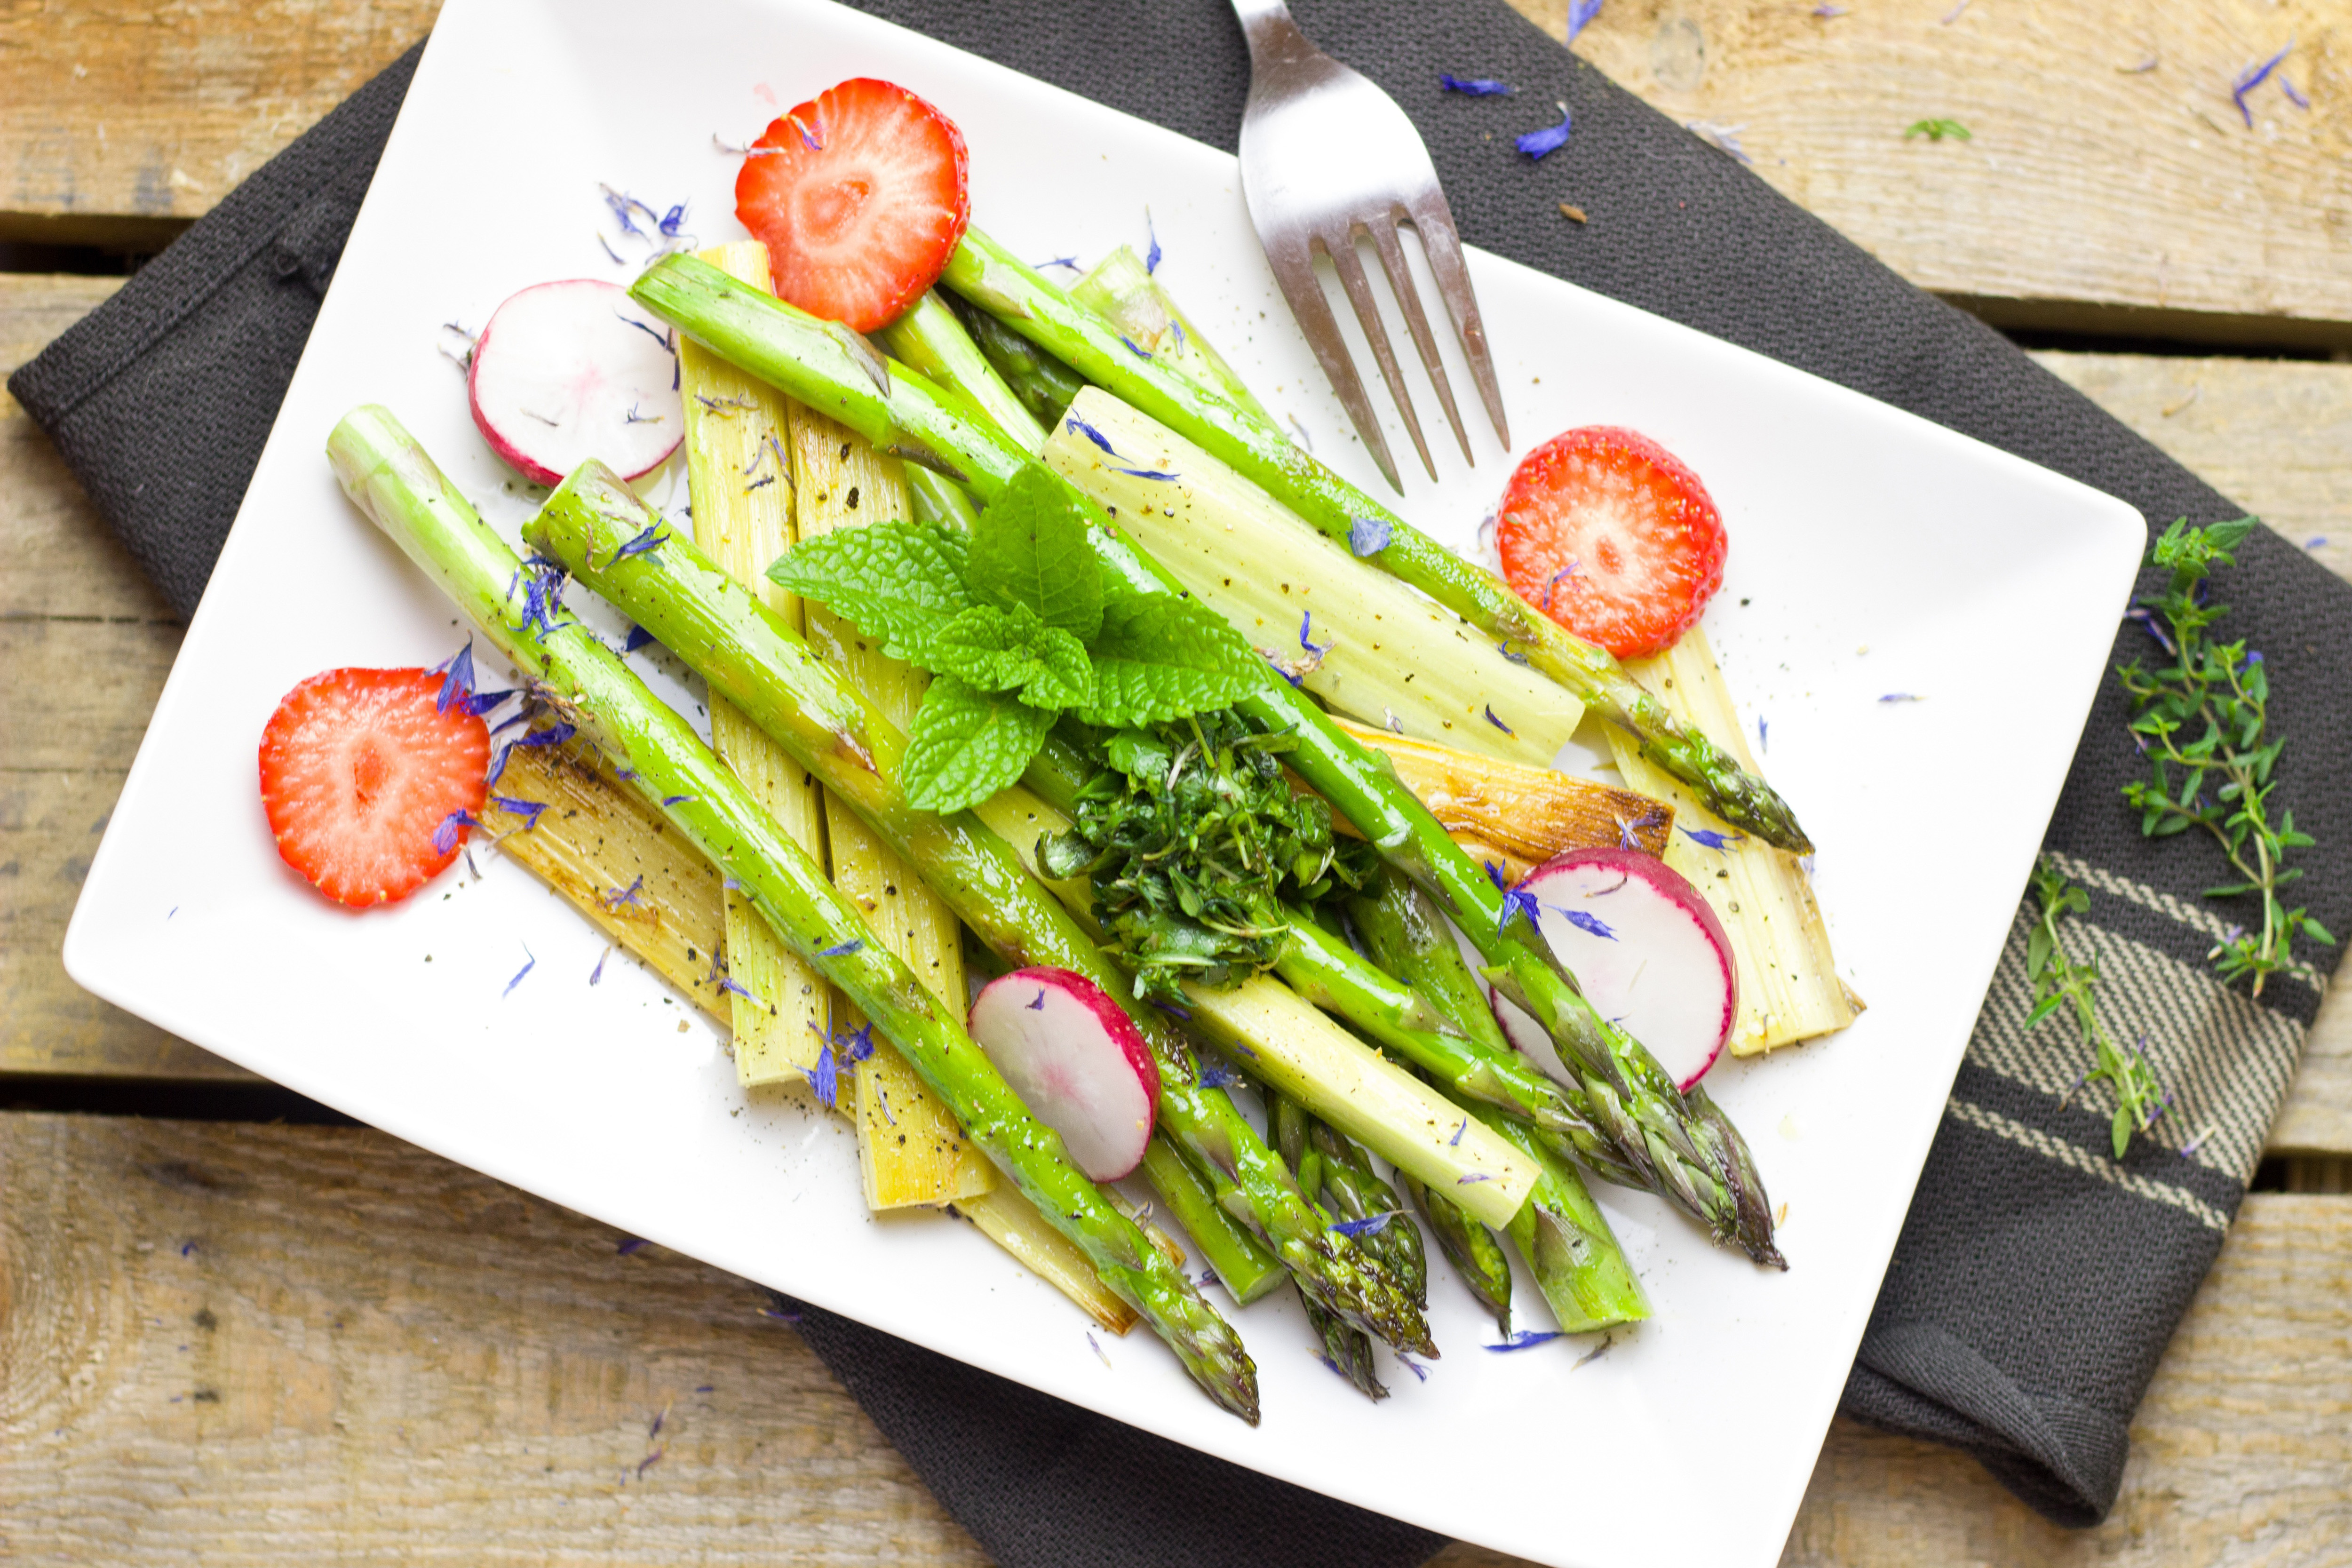
asparagus, food, vegetable, dish, cuisine, ingredient, produce, vegetarian food, leaf vegetable, recipe, plant, Celtuce, vegan nutrition, cruciferous vegetables